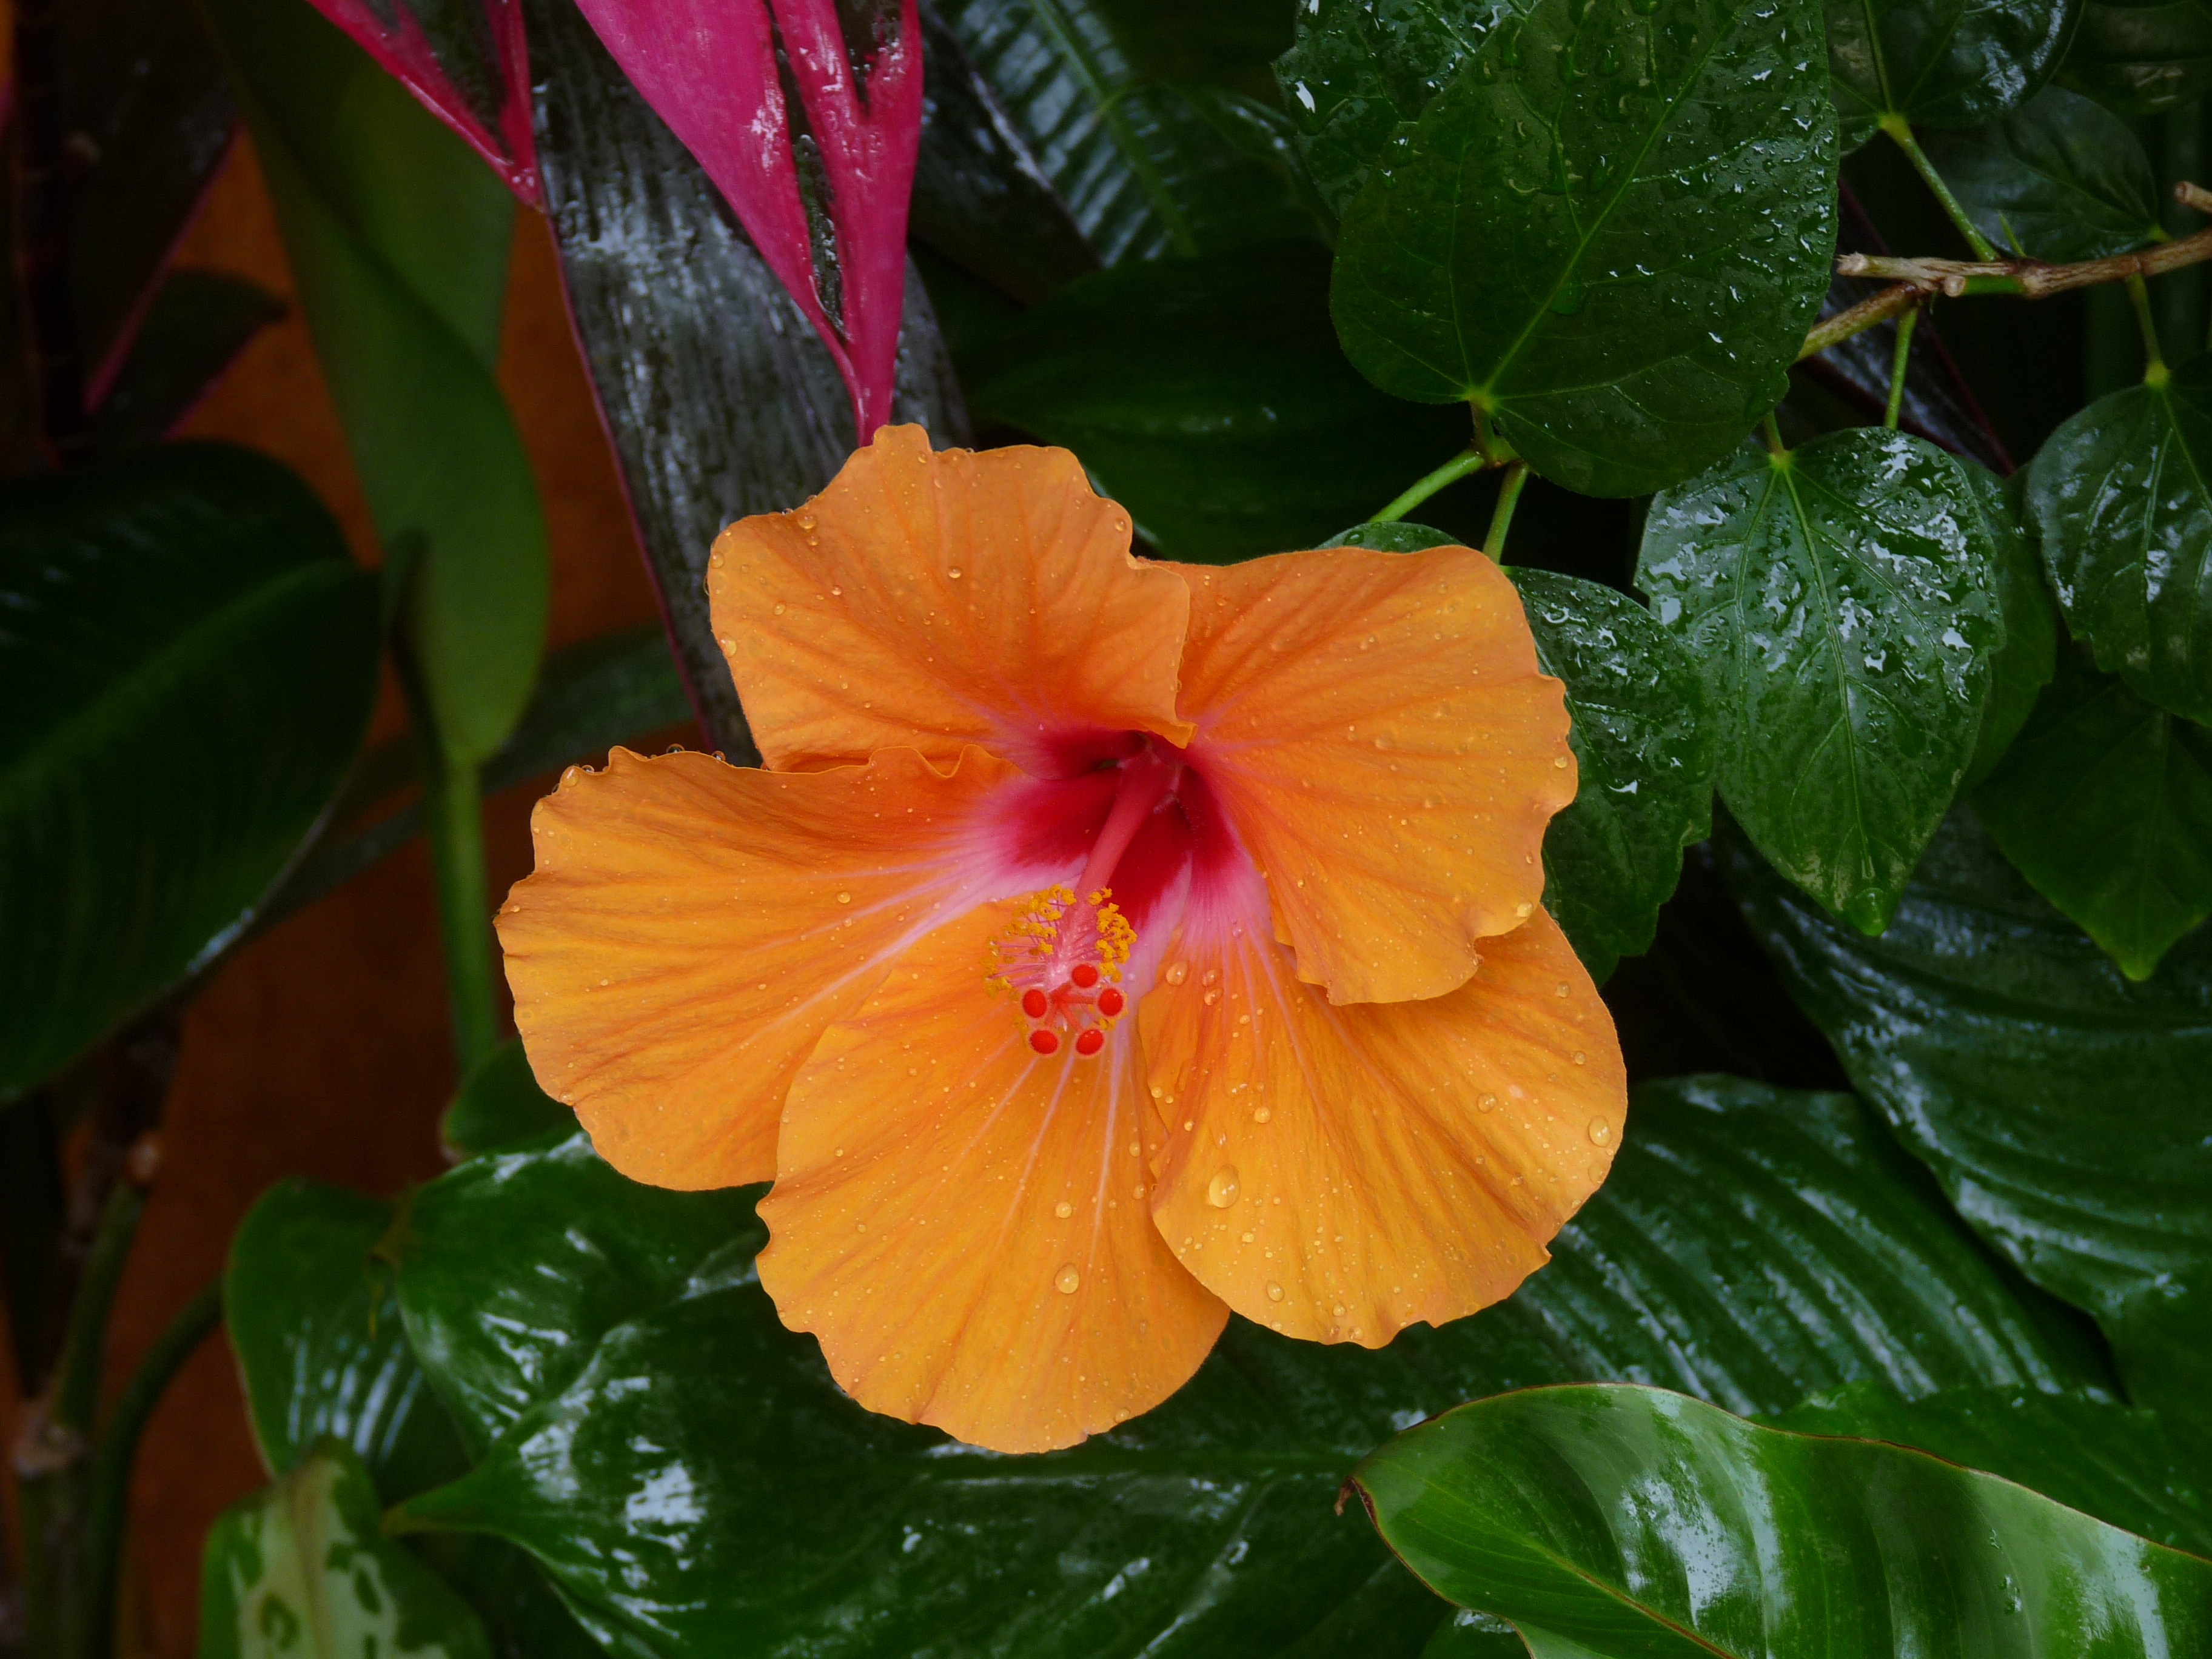
plant, leaf, flower, petal, bloom, floral, orange, tropical, botany, garden, flora, shrub, exotic, hibiscus, malvales, macro photography, flowering plant, chinese hibiscus, land plant, mallow family